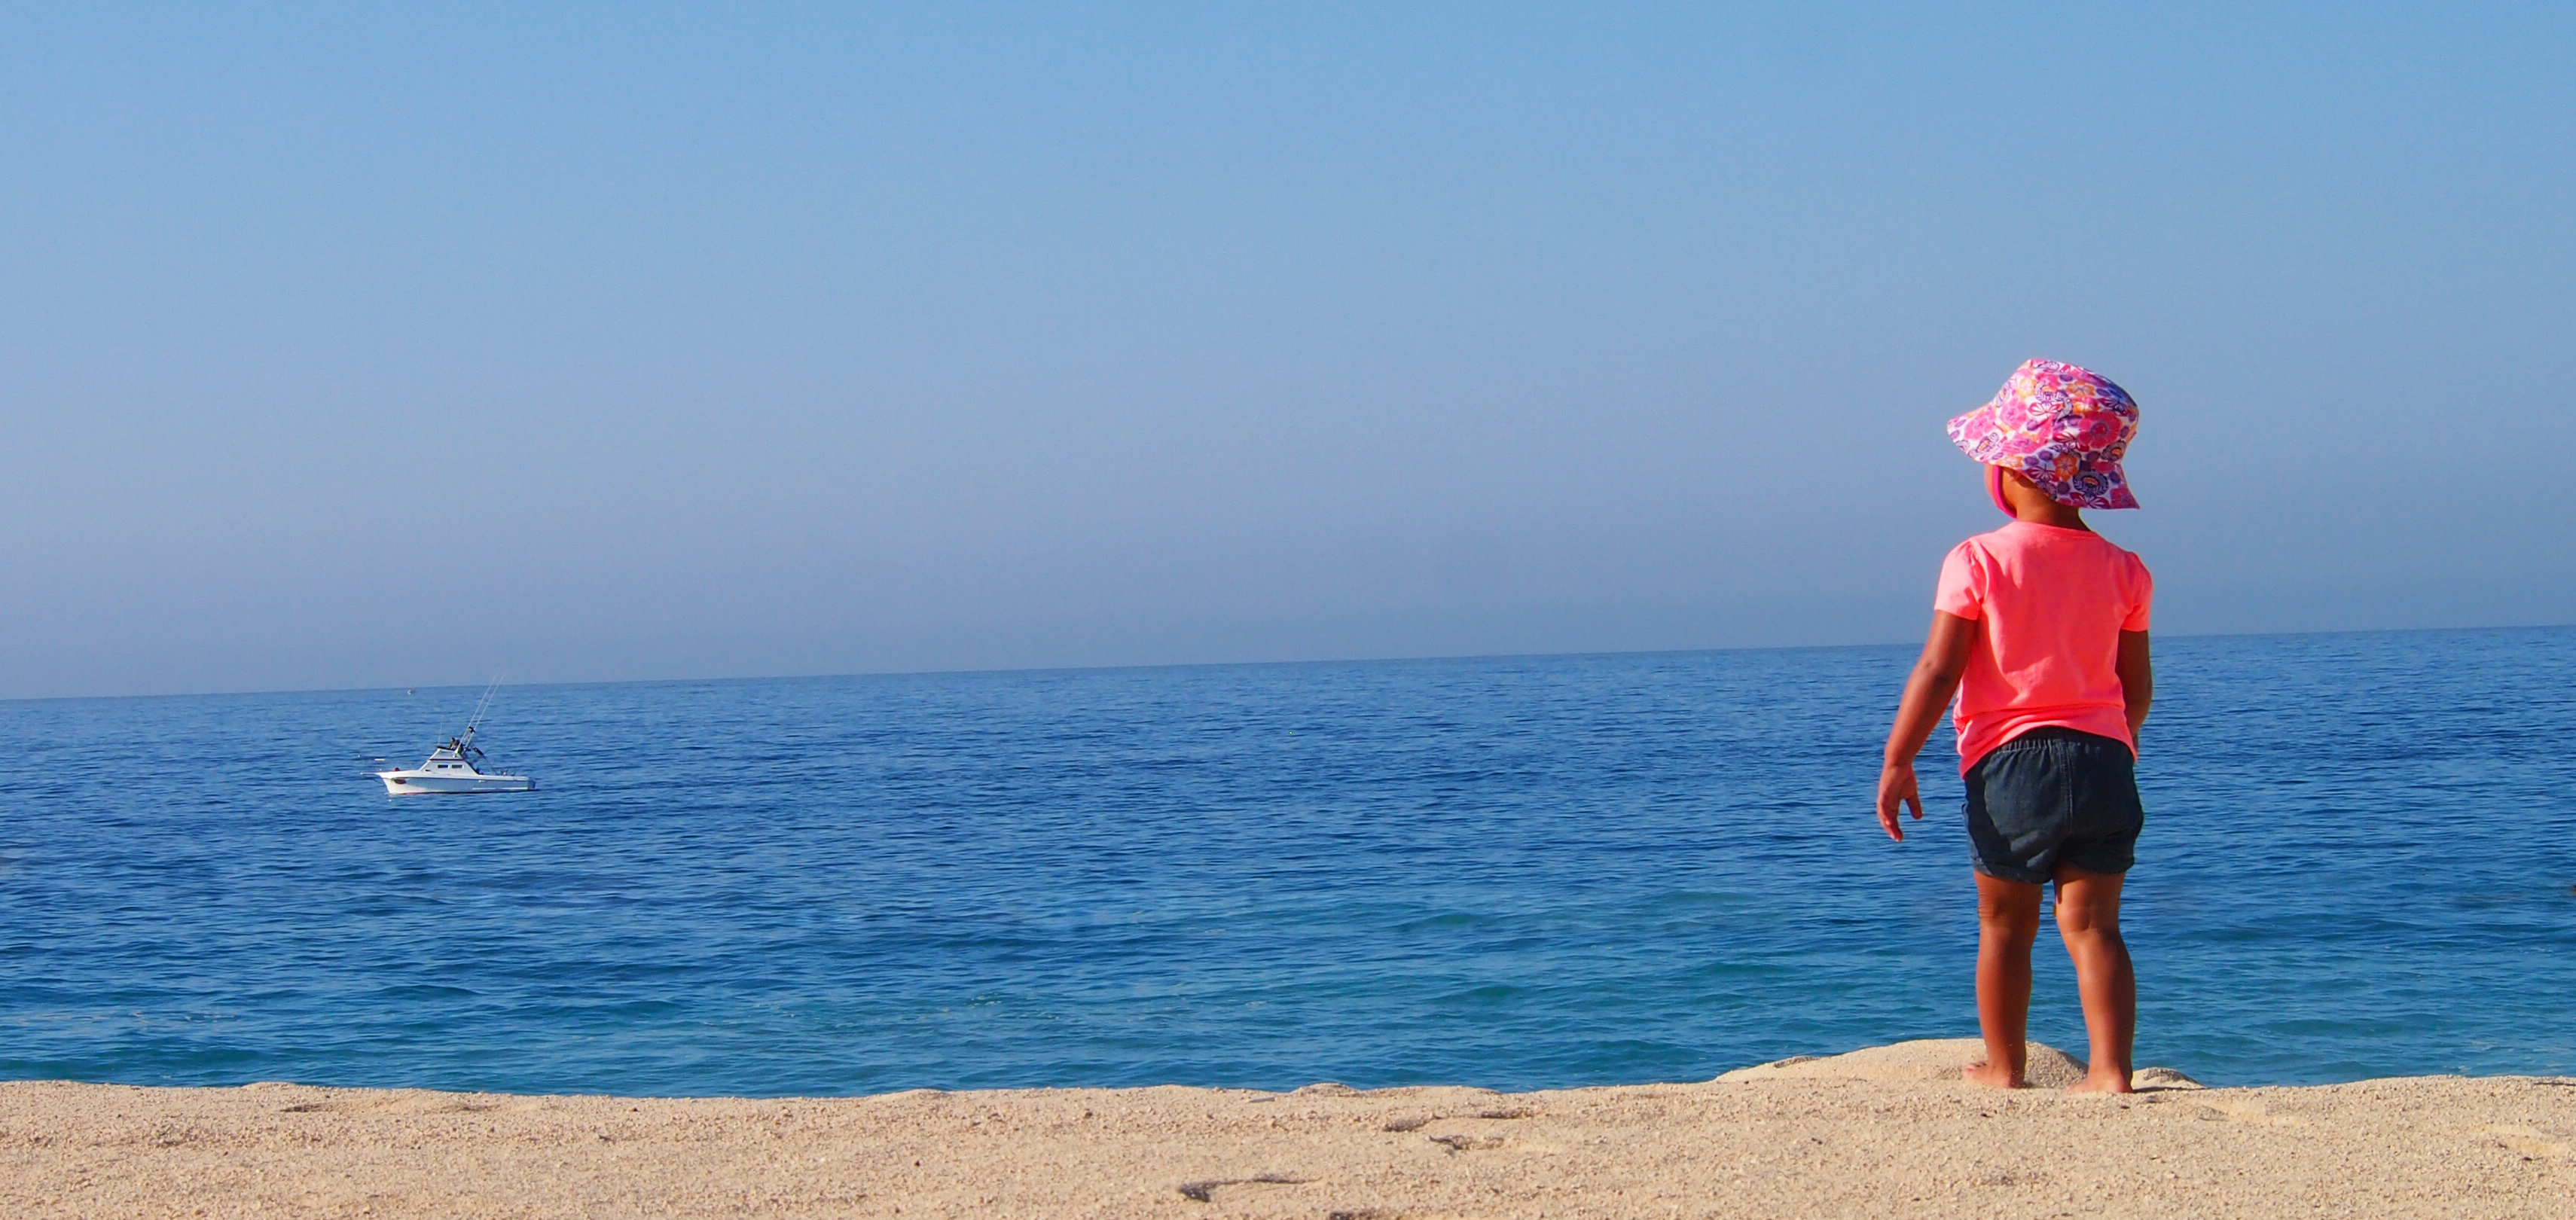
beach, sea, coast, sand, ocean, horizon, girl, boat, shore, vacation, young, distance, fishing, bay, child, body of water, creativecommons, san, solitary, mexico, cape, cabo, lucas